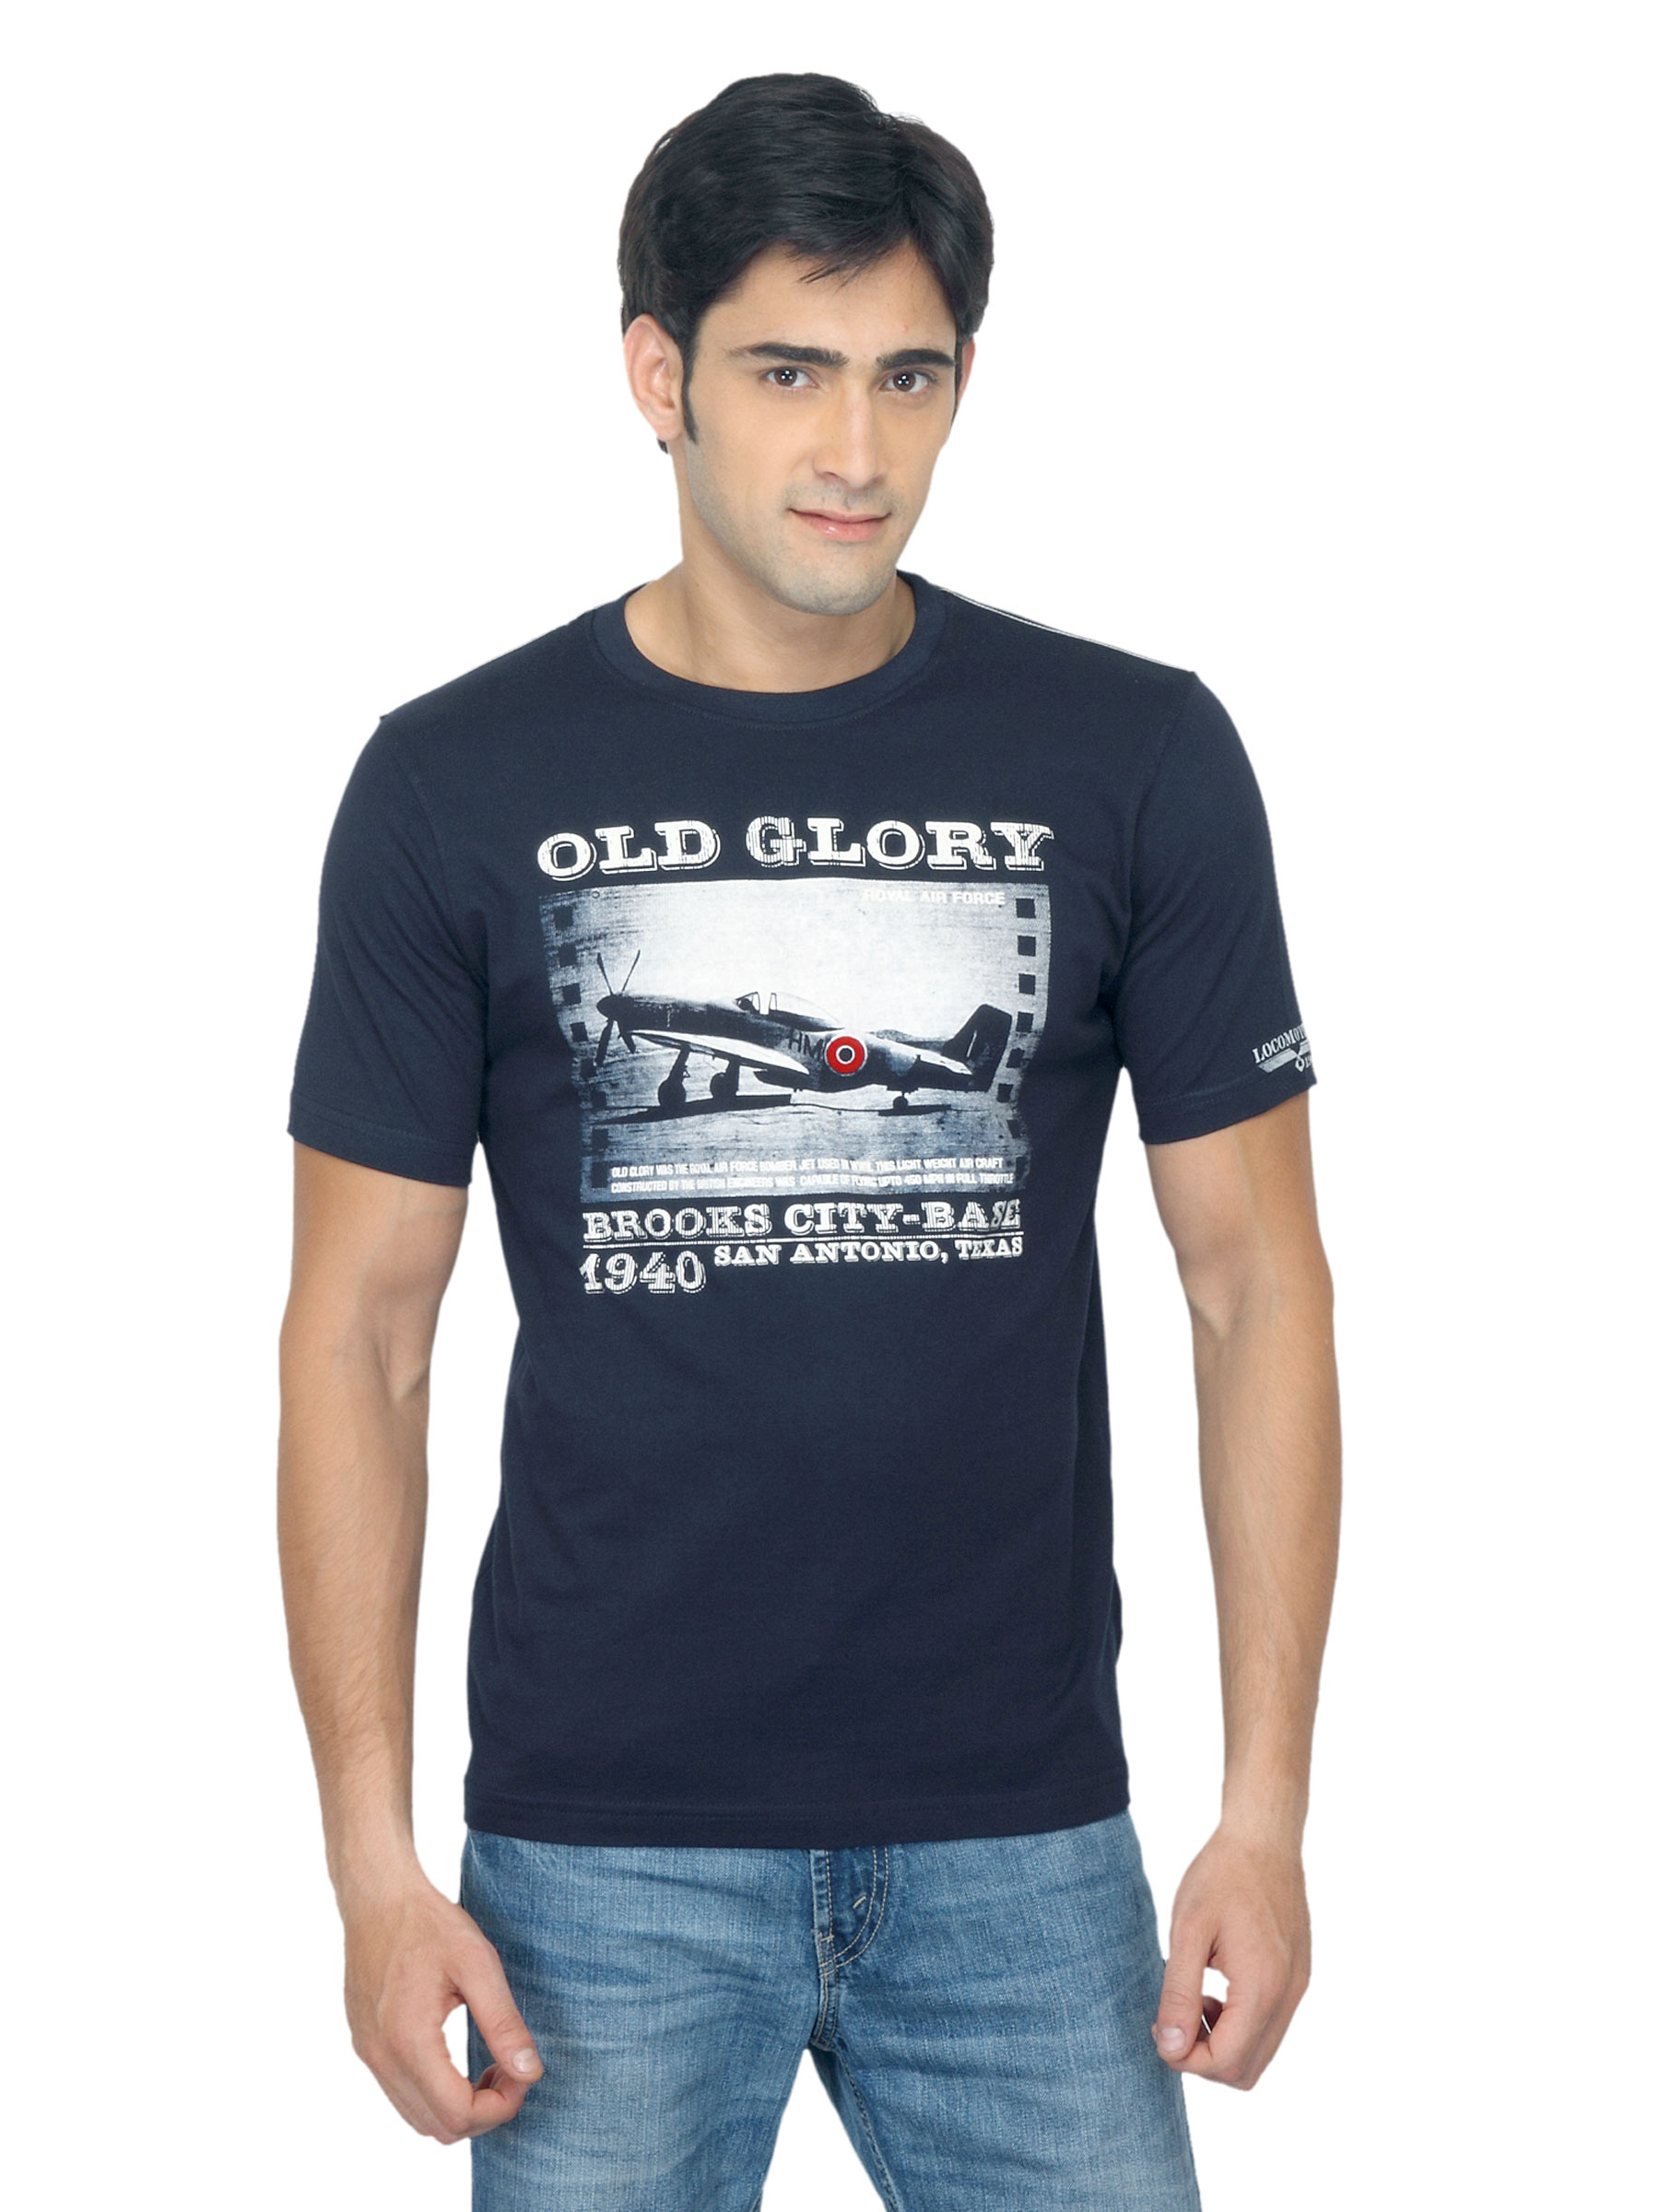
Locomotive Men Printed Navy Blue T-shirt
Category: Apparel / Topwear / Tshirts
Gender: Men
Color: Navy Blue
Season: Summer 2012
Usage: Casual